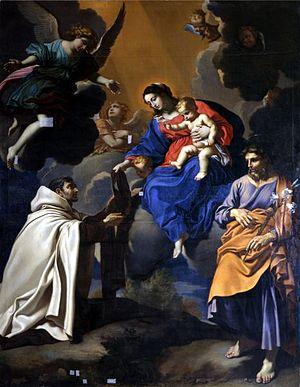
Philippe De Plouy ou Du Plouy est un carme déchaux flamand, auteur d'ouvrages de spiritualité carmélitaine, sous le nom de Cyprien de Sainte-Marie.
La Réforme de Touraine est un mouvement carmélitain de retour à l'observance régulière, apparu en France, au début du XVIIᵉ siècle, dans le contexte de la Contre-Réforme. Elle a donné lieu, chez les Grands Carmes, à la constitution d'une congrégation indépendante, dont l'esprit de stricte observance se diffusera progressivement dans toutes les provinces de l'ordre.
Simon Stock est un carme Anglais du XIIIᵉ siècle. Il a été un des premiers Généraux de l'ordre, et il est resté l'un des plus célèbres. Sa grande notoriété vient d'une vision qu'il aurait eue de la Vierge Marie lui remettant le Scapulaire. Il est vénéré comme bienheureux dans l'Église catholique romaine, et considéré comme saint dans l'ordre du Carmel. Il est fêté le 16 mai ou localement le 17 juillet.
La cathédrale primatiale Saint-André de Bordeaux, située sur la place Pey-Berland, est le lieu de culte le plus imposant de Bordeaux. Il s'agit de l'église-cathédrale de l'archidiocèse de Bordeaux. Elle fut consacrée le 1er mai 1096 par le pape Urbain II, en tournée pour prêcher la Première Croisade. Elle a été reconstruite dans le style gothique du XIIᵉ au XVIᵉ siècle. Dans cette église furent célébrés deux mariages royaux, en 1137, le mariage d'Aliénor d'Aquitaine, alors âgée de quinze ans, avec le futur Louis VII, roi des Francs et en novembre 1615 le mariage d'Anne d'Autriche, Infante d'Espagne et de Louis XIII, roi de France et de Navarre.
Une apparition mariale, appelée aussi mariophanie, est un supposé phénomène surnaturel se rapportant spécifiquement à une vision de la Vierge Marie, mère de Jésus. La tradition populaire rapporte de nombreuses apparitions mariales et l'Église catholique n'en a reconnu qu'une vingtaine. L'Église copte orthodoxe a également reconnu quelques apparitions au cours du XXᵉ siècle. L'événement prend généralement le nom de la ville où il se produit. Curieusement, le pays où la dévotion à Marie, mère de Dieu, est la plus intense et la plus fervente, la Russie, n'a été gratifié d'aucune apparition mariale. Ce qui fit dire que si les apparitions sont à l'ouest, la dévotion est à l'est.